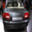
Label: automobile